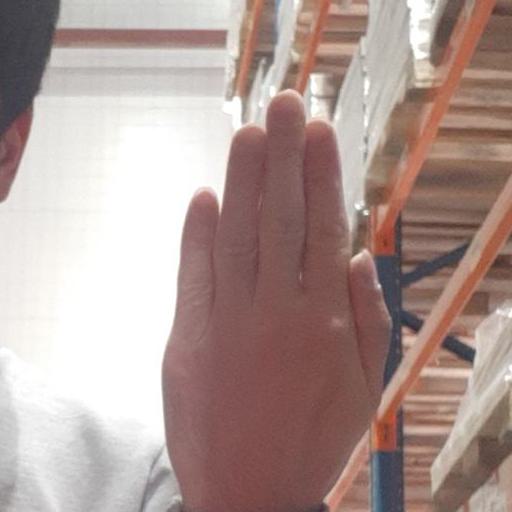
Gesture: stop_inverted